Moderna Tider (album)

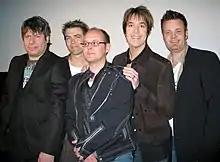
"Moderna Tider" is Gyllene Tider's best selling studio album.

Upon release in 1981, "Moderna Tider" received primarily good reviews in the Swedish press. In "Aftonbladet", the album received praise as "an approved disc" by the staff reviewer, who noted that the "correctly arranged album" would reach out to a wider audience than Gyllene Tider's debut album. Despite this, they find that "Moderna Tider" lacked the "tougher sound" they looked for, but wrote that the "Swing & Sweet" EP was a "great incentive" that added buyer's value to the album. "Svenska Dagbladet" wrote that the album was "long-sought" follow-up to their debut album. They wrote that it was a worthy successor that was "a bit more experimental" in nature, citing the bizarre "Povel Ramel, Paul McCartney & jag" as the most obvious example of this. They also noted "(Kom så ska vi) Leva livet" and "När alla vännerna har gått hem" as the album's clear highlights, but found a few songs on the "Swing & Sweet" EP overtly self-conscious. In "Dagens Nyheter", the reviewer stated that "Moderna Tider" featured several parodies of "60s pop music clichés", and also wrote that Gessle's vocal performance was "cute". They believed that "När vi två blir en" would increase appeal for the album, due to how big of a hit it was. They also praised Lindbom's production and named it influenced by Tom Petty.